Robert Hamilton Lang

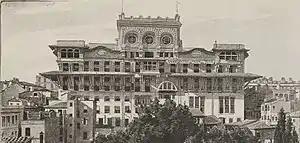

During his time in Cyprus, Lang also served as Acting Vice-Consul of Cyprus and as full Consul from 1871 'till his departure for Cairo in 1872, to run the bank's operations there. In 1875 Lang was appointed a director of the Imperial Ottoman Bank at Constantinople.